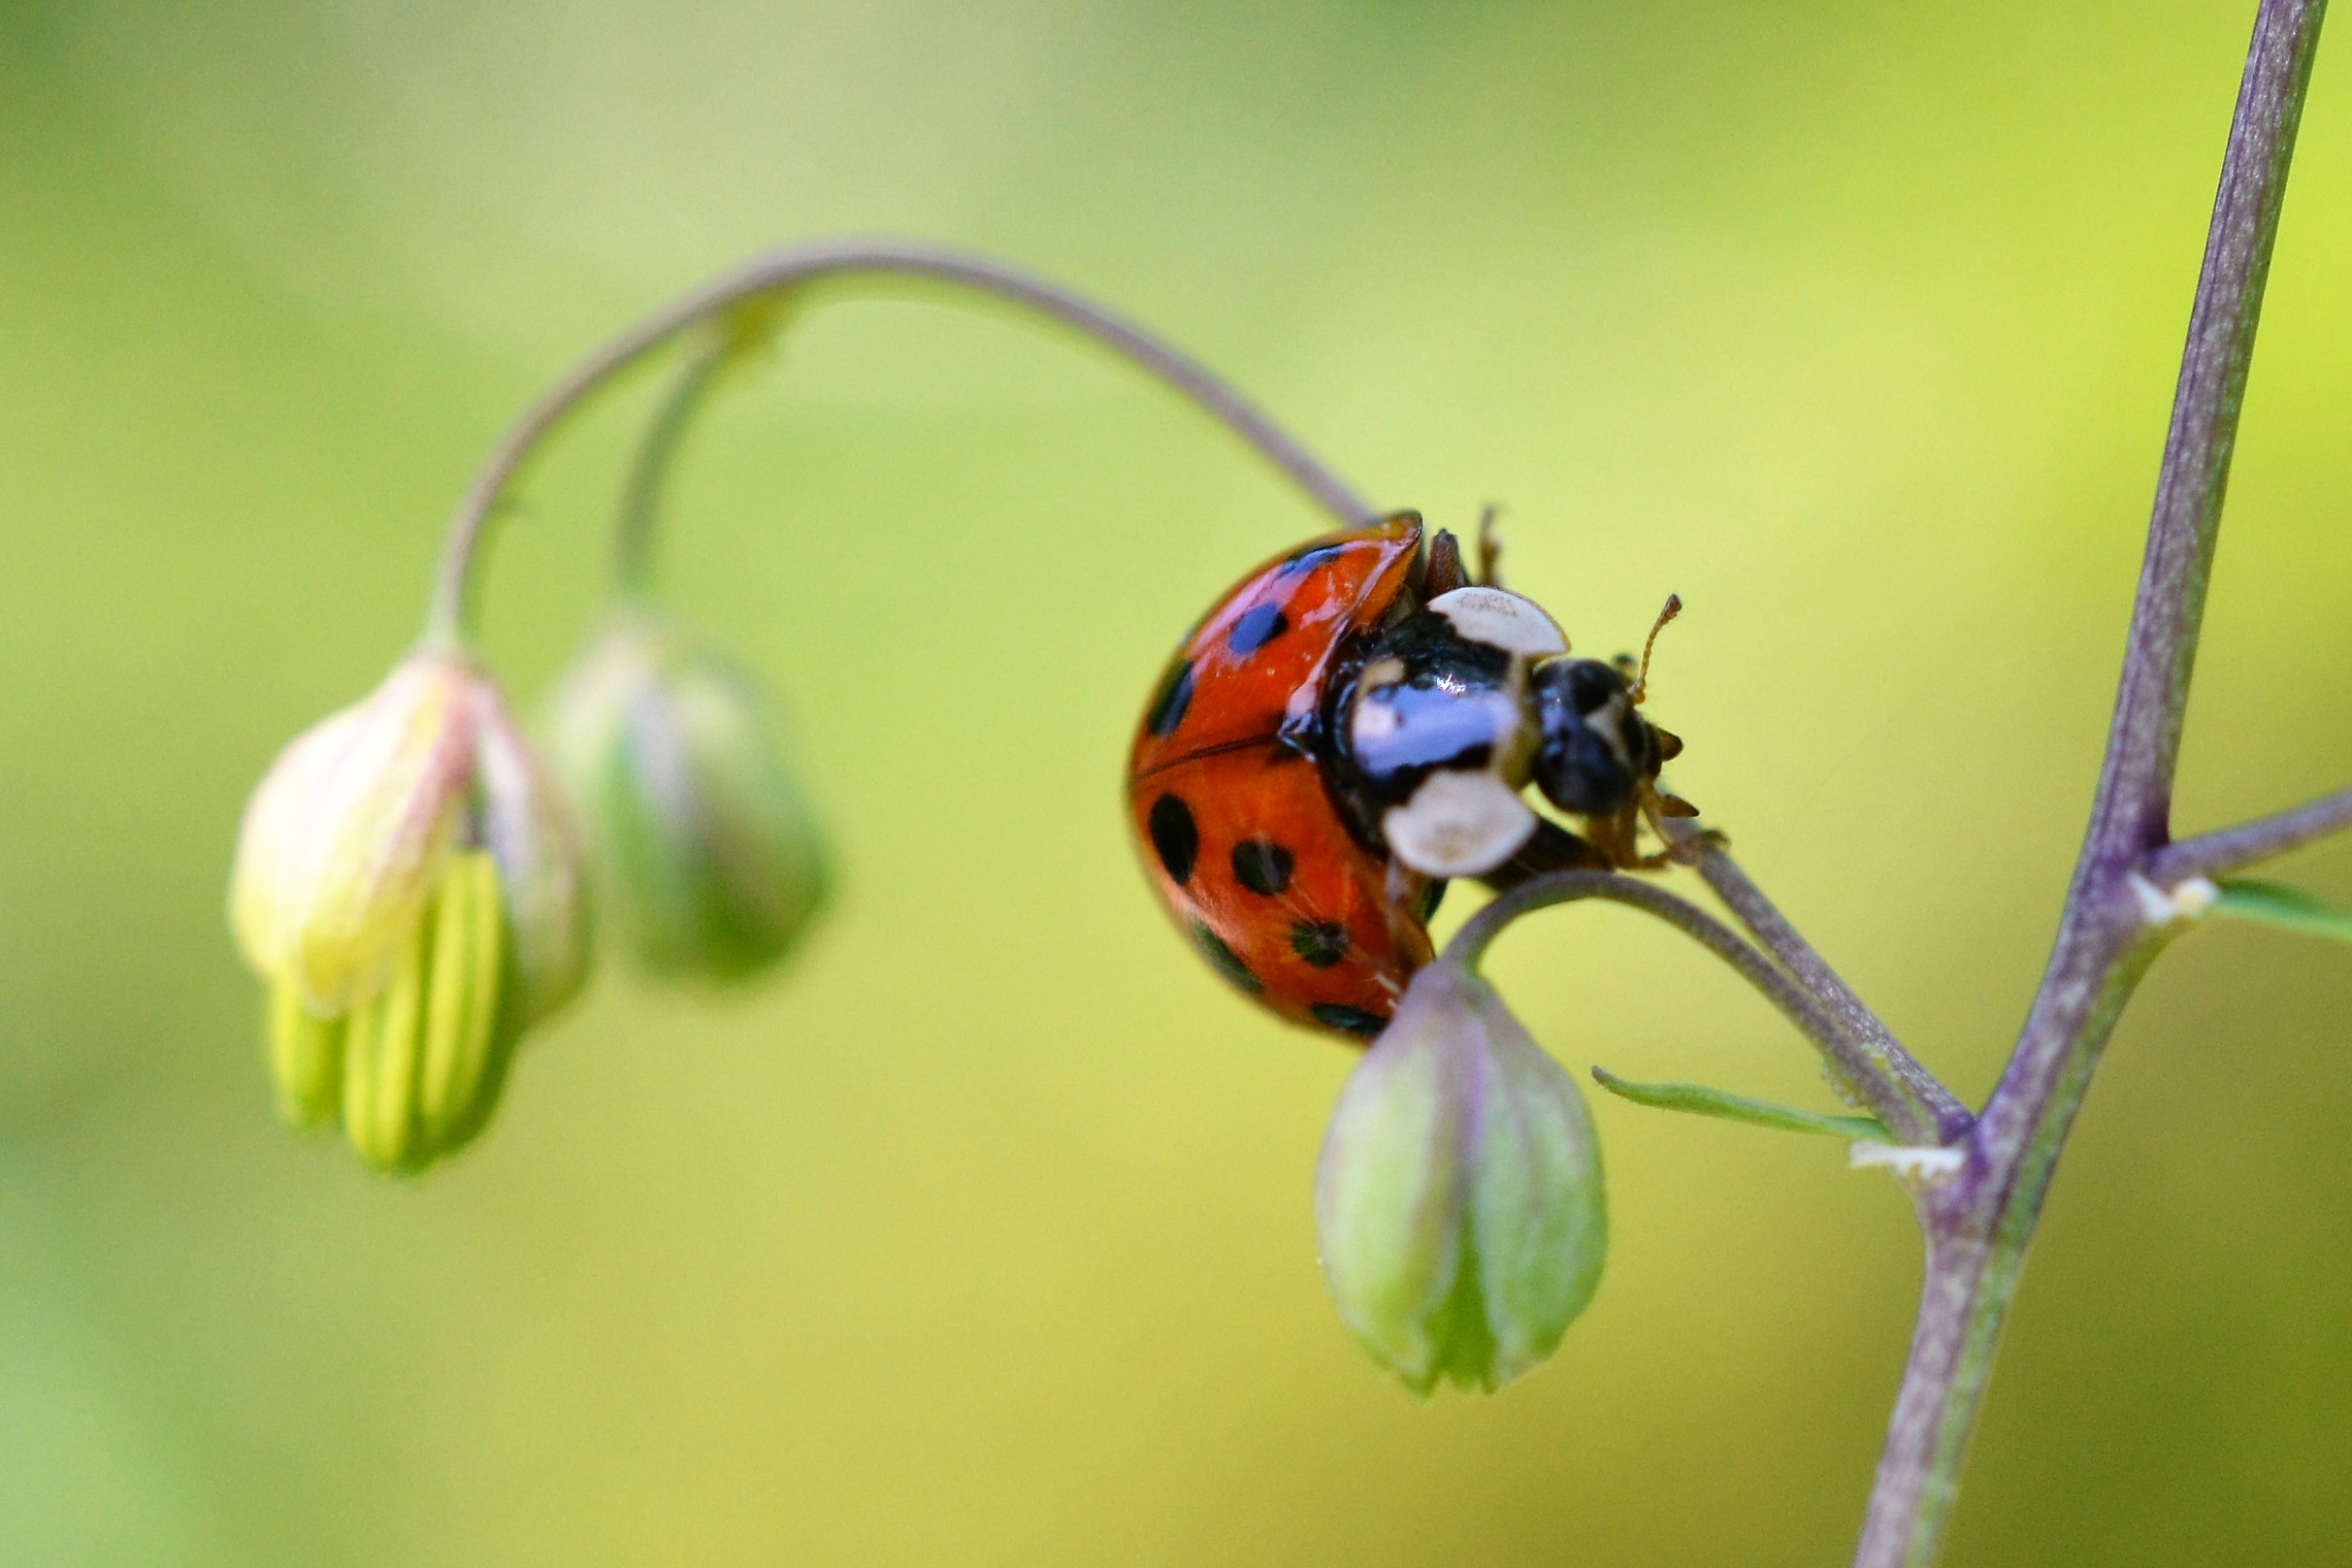
nature, branch, photography, leaf, flower, fly, spring, green, insect, macro, ladybug, close, flora, fauna, ladybird, invertebrate, close up, beetle, luck, nectar, coccinellidae, macro photography, lucky charm, leaf beetle, yellow green, lucky ladybug, flowers branch, plant stem